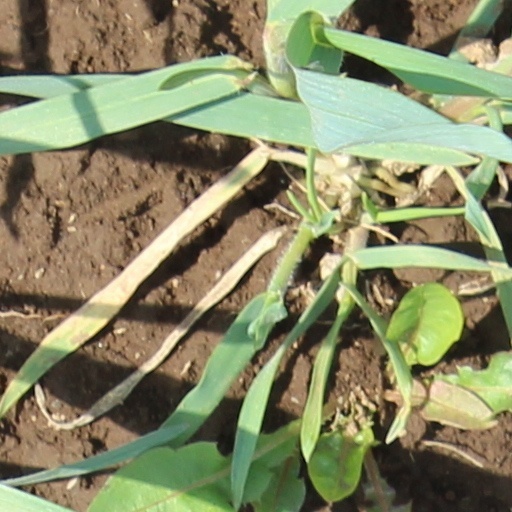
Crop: wheat